Francis Chouat

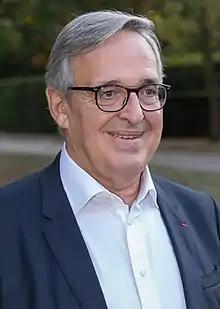
Chouat in 2018

Francis Chouat (20 December 1948 – 27 July 2024) was a French historian and politician of La République En Marche! (LREM) who served as a member of the National Assembly after winning a by-election in 2018, representing Essonne's 1st constituency.